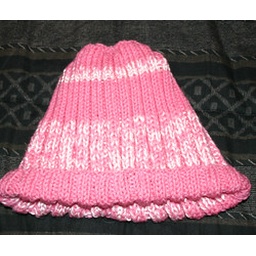
pink hat glow in dark